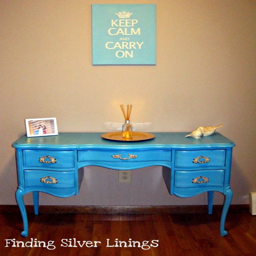
spray painting furniture - going to put this one to use on my dining room table and chairs !